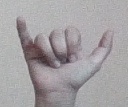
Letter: ya